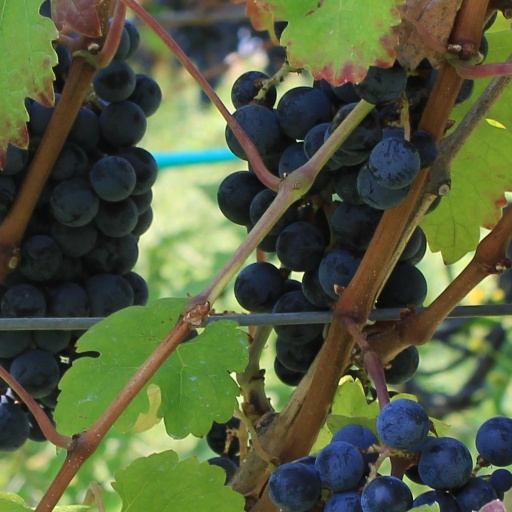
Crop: grape